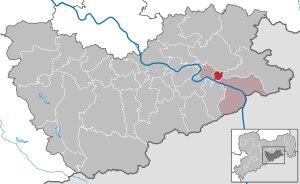
Rathmannsdorf est une commune de Saxe, située dans l'arrondissement de Suisse-Saxonne-Monts-Métallifères-de-l'Est, dans le district de Dresde et à deux kilomètres de Bad Schandau.